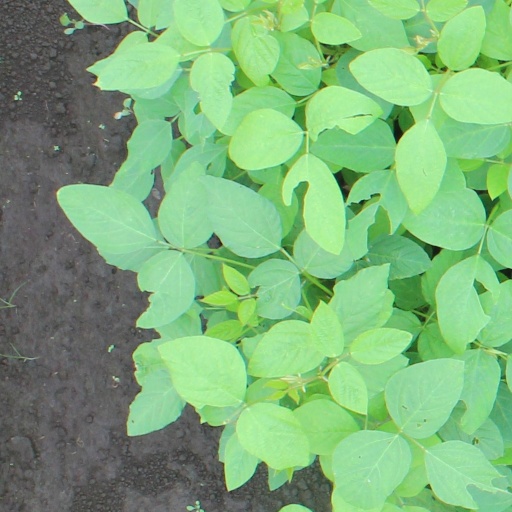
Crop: soybean